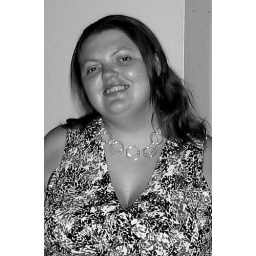
all dressed up in black and white